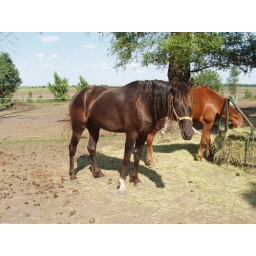
tennessee walker spotted saddle horse gelding for sale more as he is in training